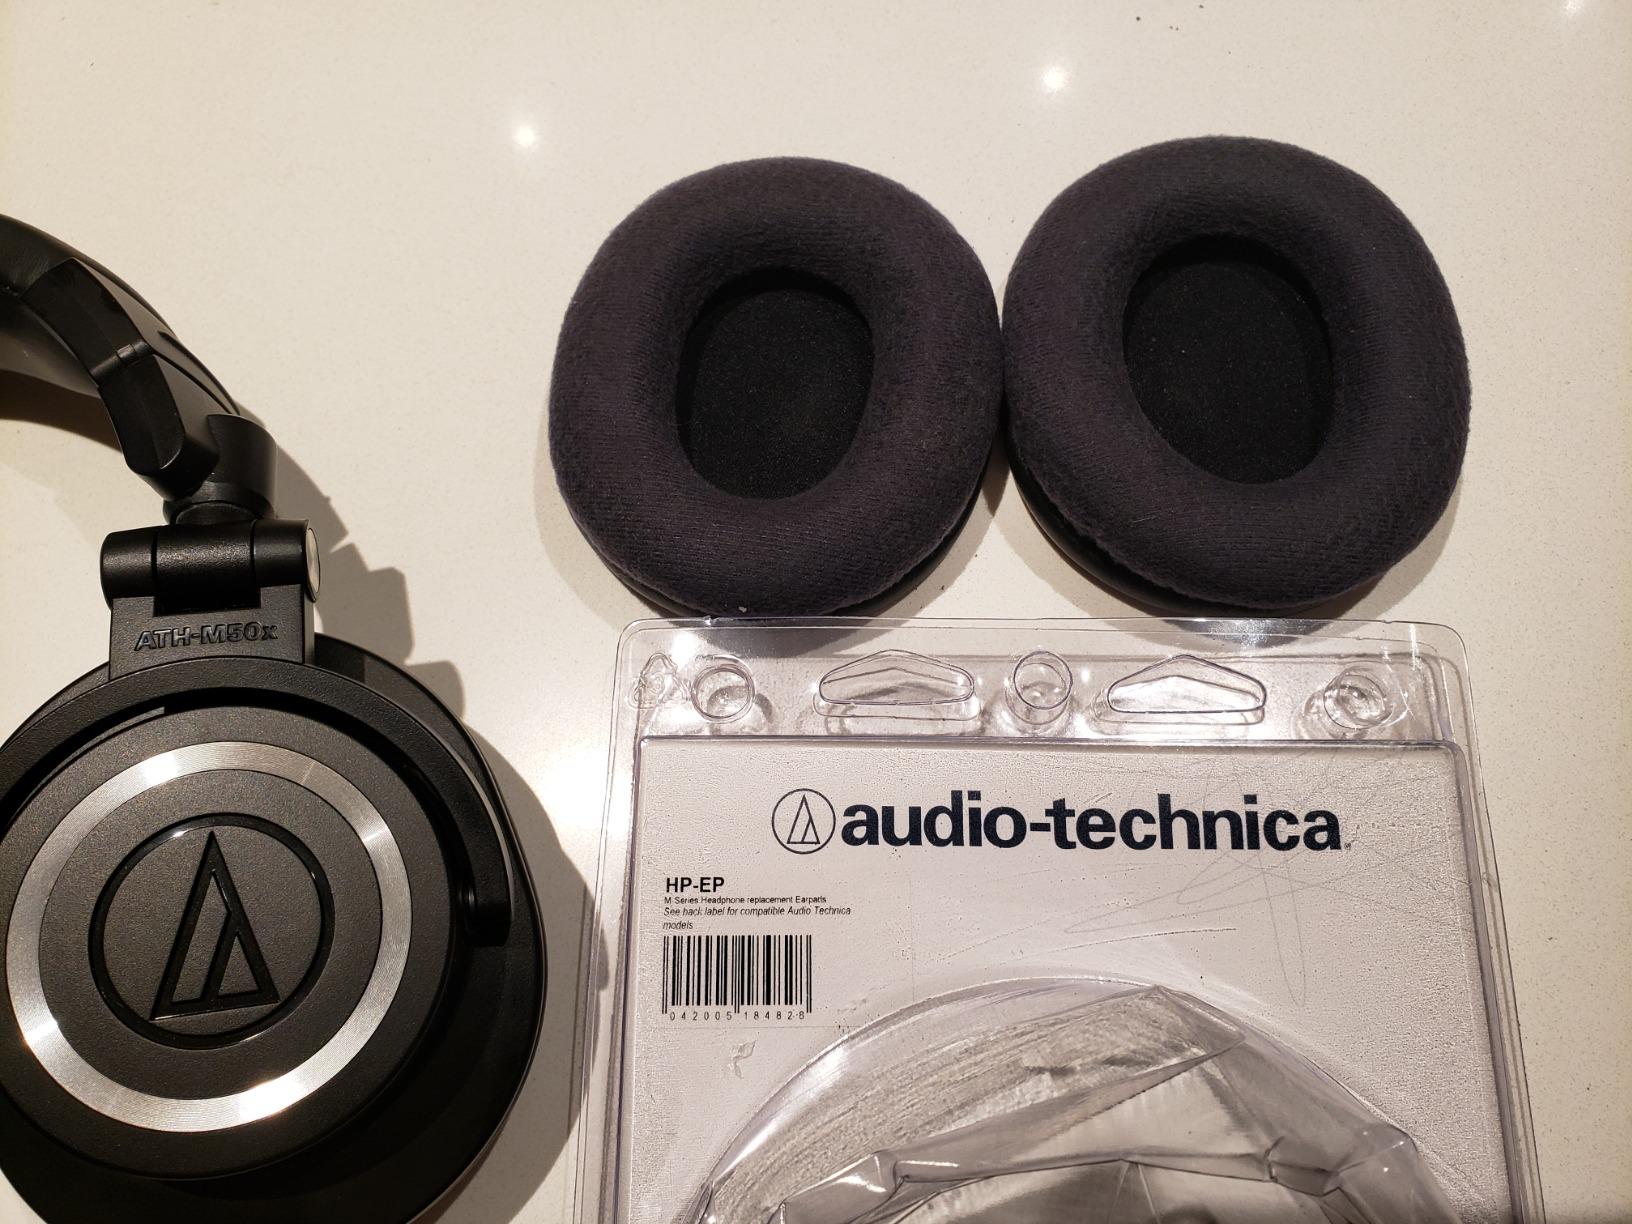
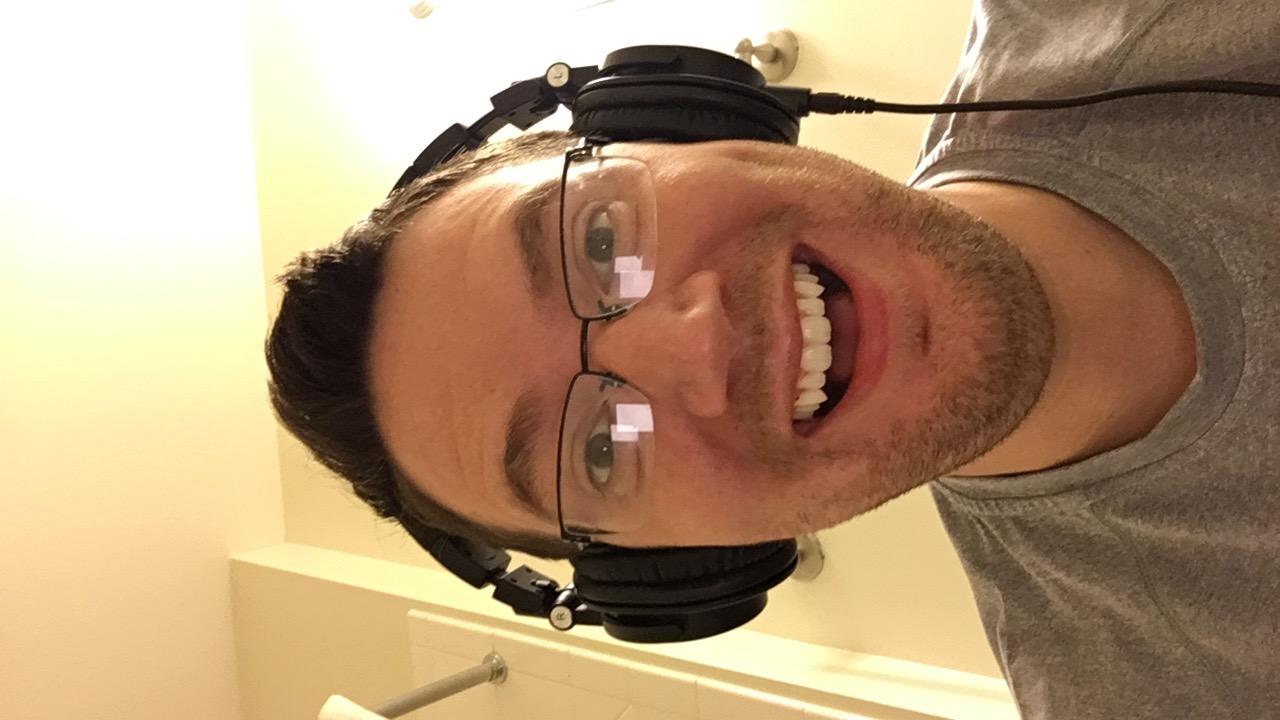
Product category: headphones
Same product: no